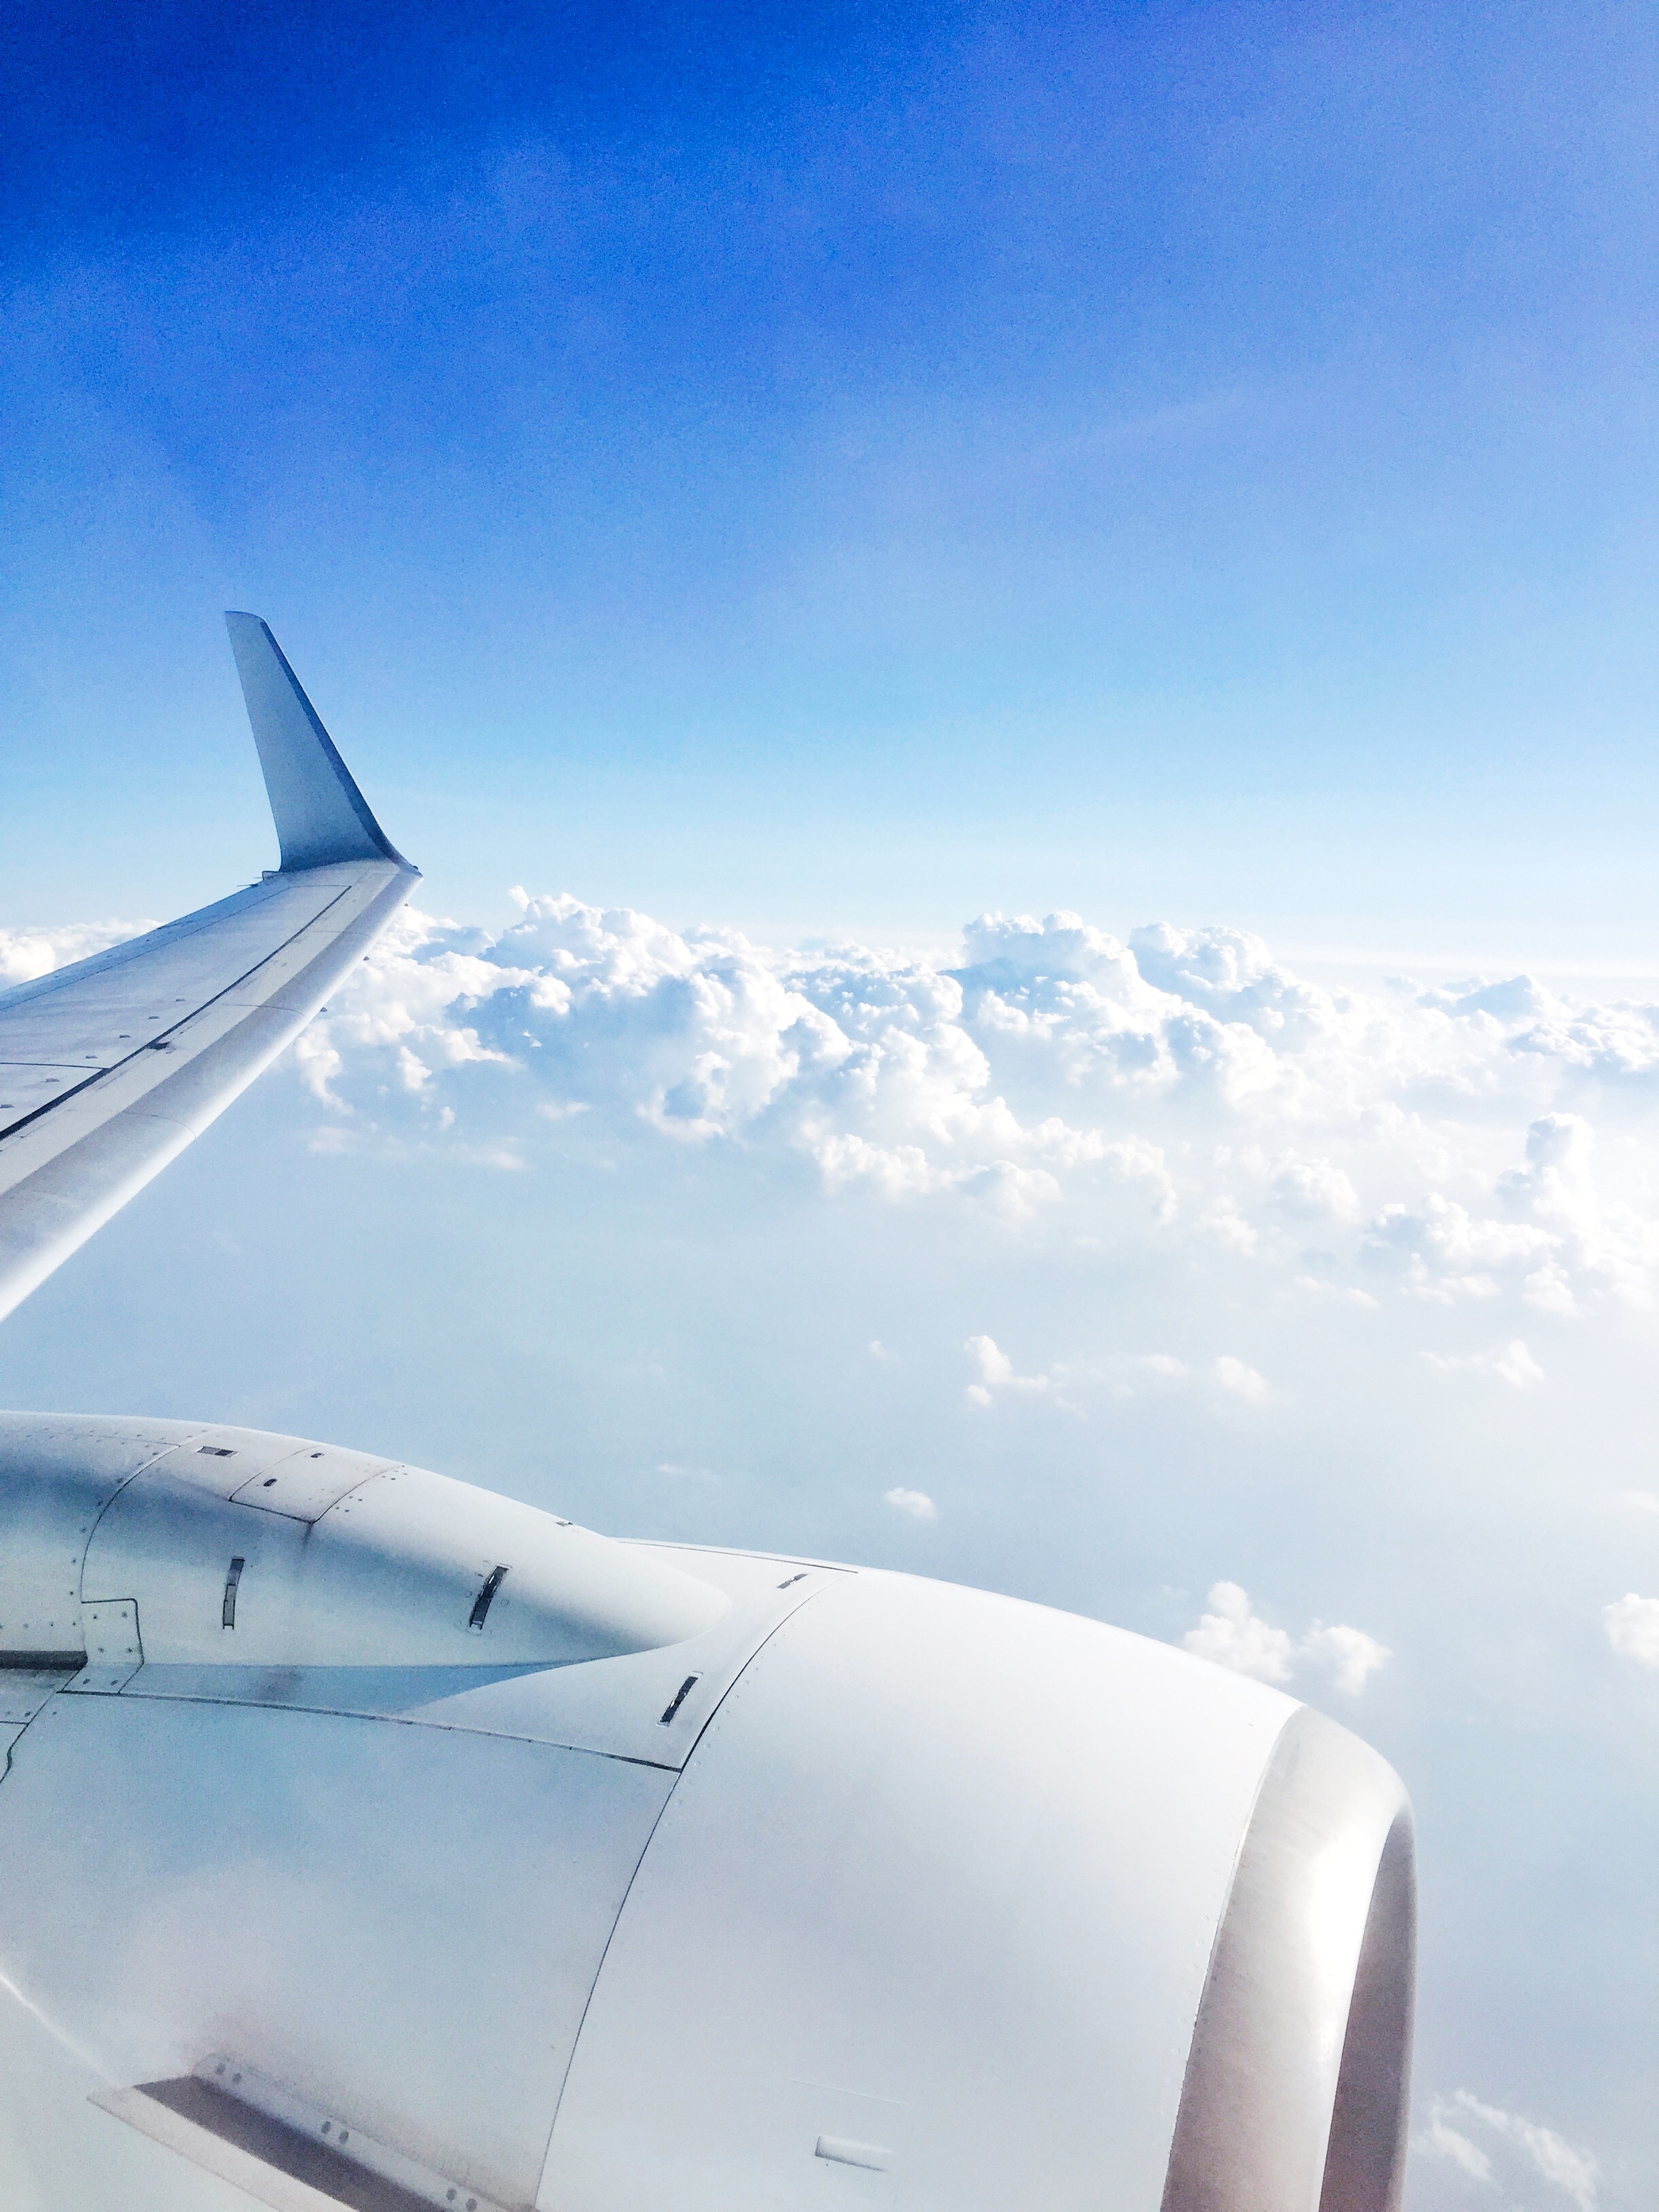
wing, sky, airplane, aircraft, vehicle, airline, aviation, flight, airliner, air force, jet aircraft, boeing 787 dreamliner, fighter aircraft, air travel, atmosphere of earth, wide body aircraft, aerospace engineering, aircraft engine